Telekom Baskets Bonn

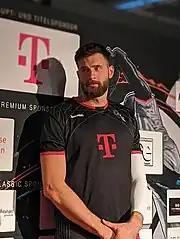
Leon Kratzer

Through building the Telekom Dome, the Baskets have further professionalized and intensified their youth work and, together with the cooperation partner Dragons Rhöndorf, offer a consistent system for young players for personal and sporting development. This includes a wide range of teams which practice and compete in the Telekom Dome. Several players, such as Fabian Thülig, Jonas Wohlfarth-Bottermann and Florian Koch are examples of players from the Baskets youth who became starters in at least several Basketball Bundesliga games. Previously, all three played for the Dragons Rhöndorf in the Pro A, and Pro B.